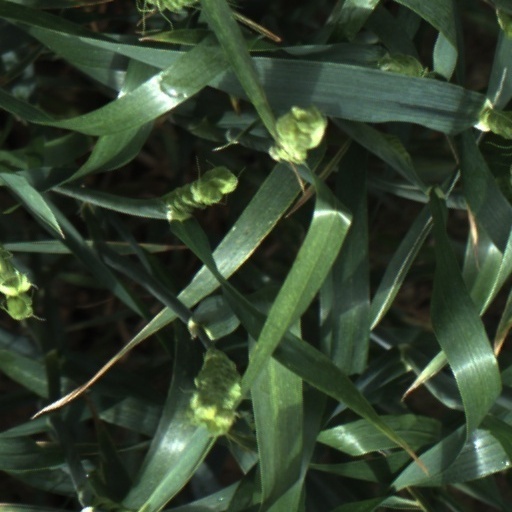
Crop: wheat